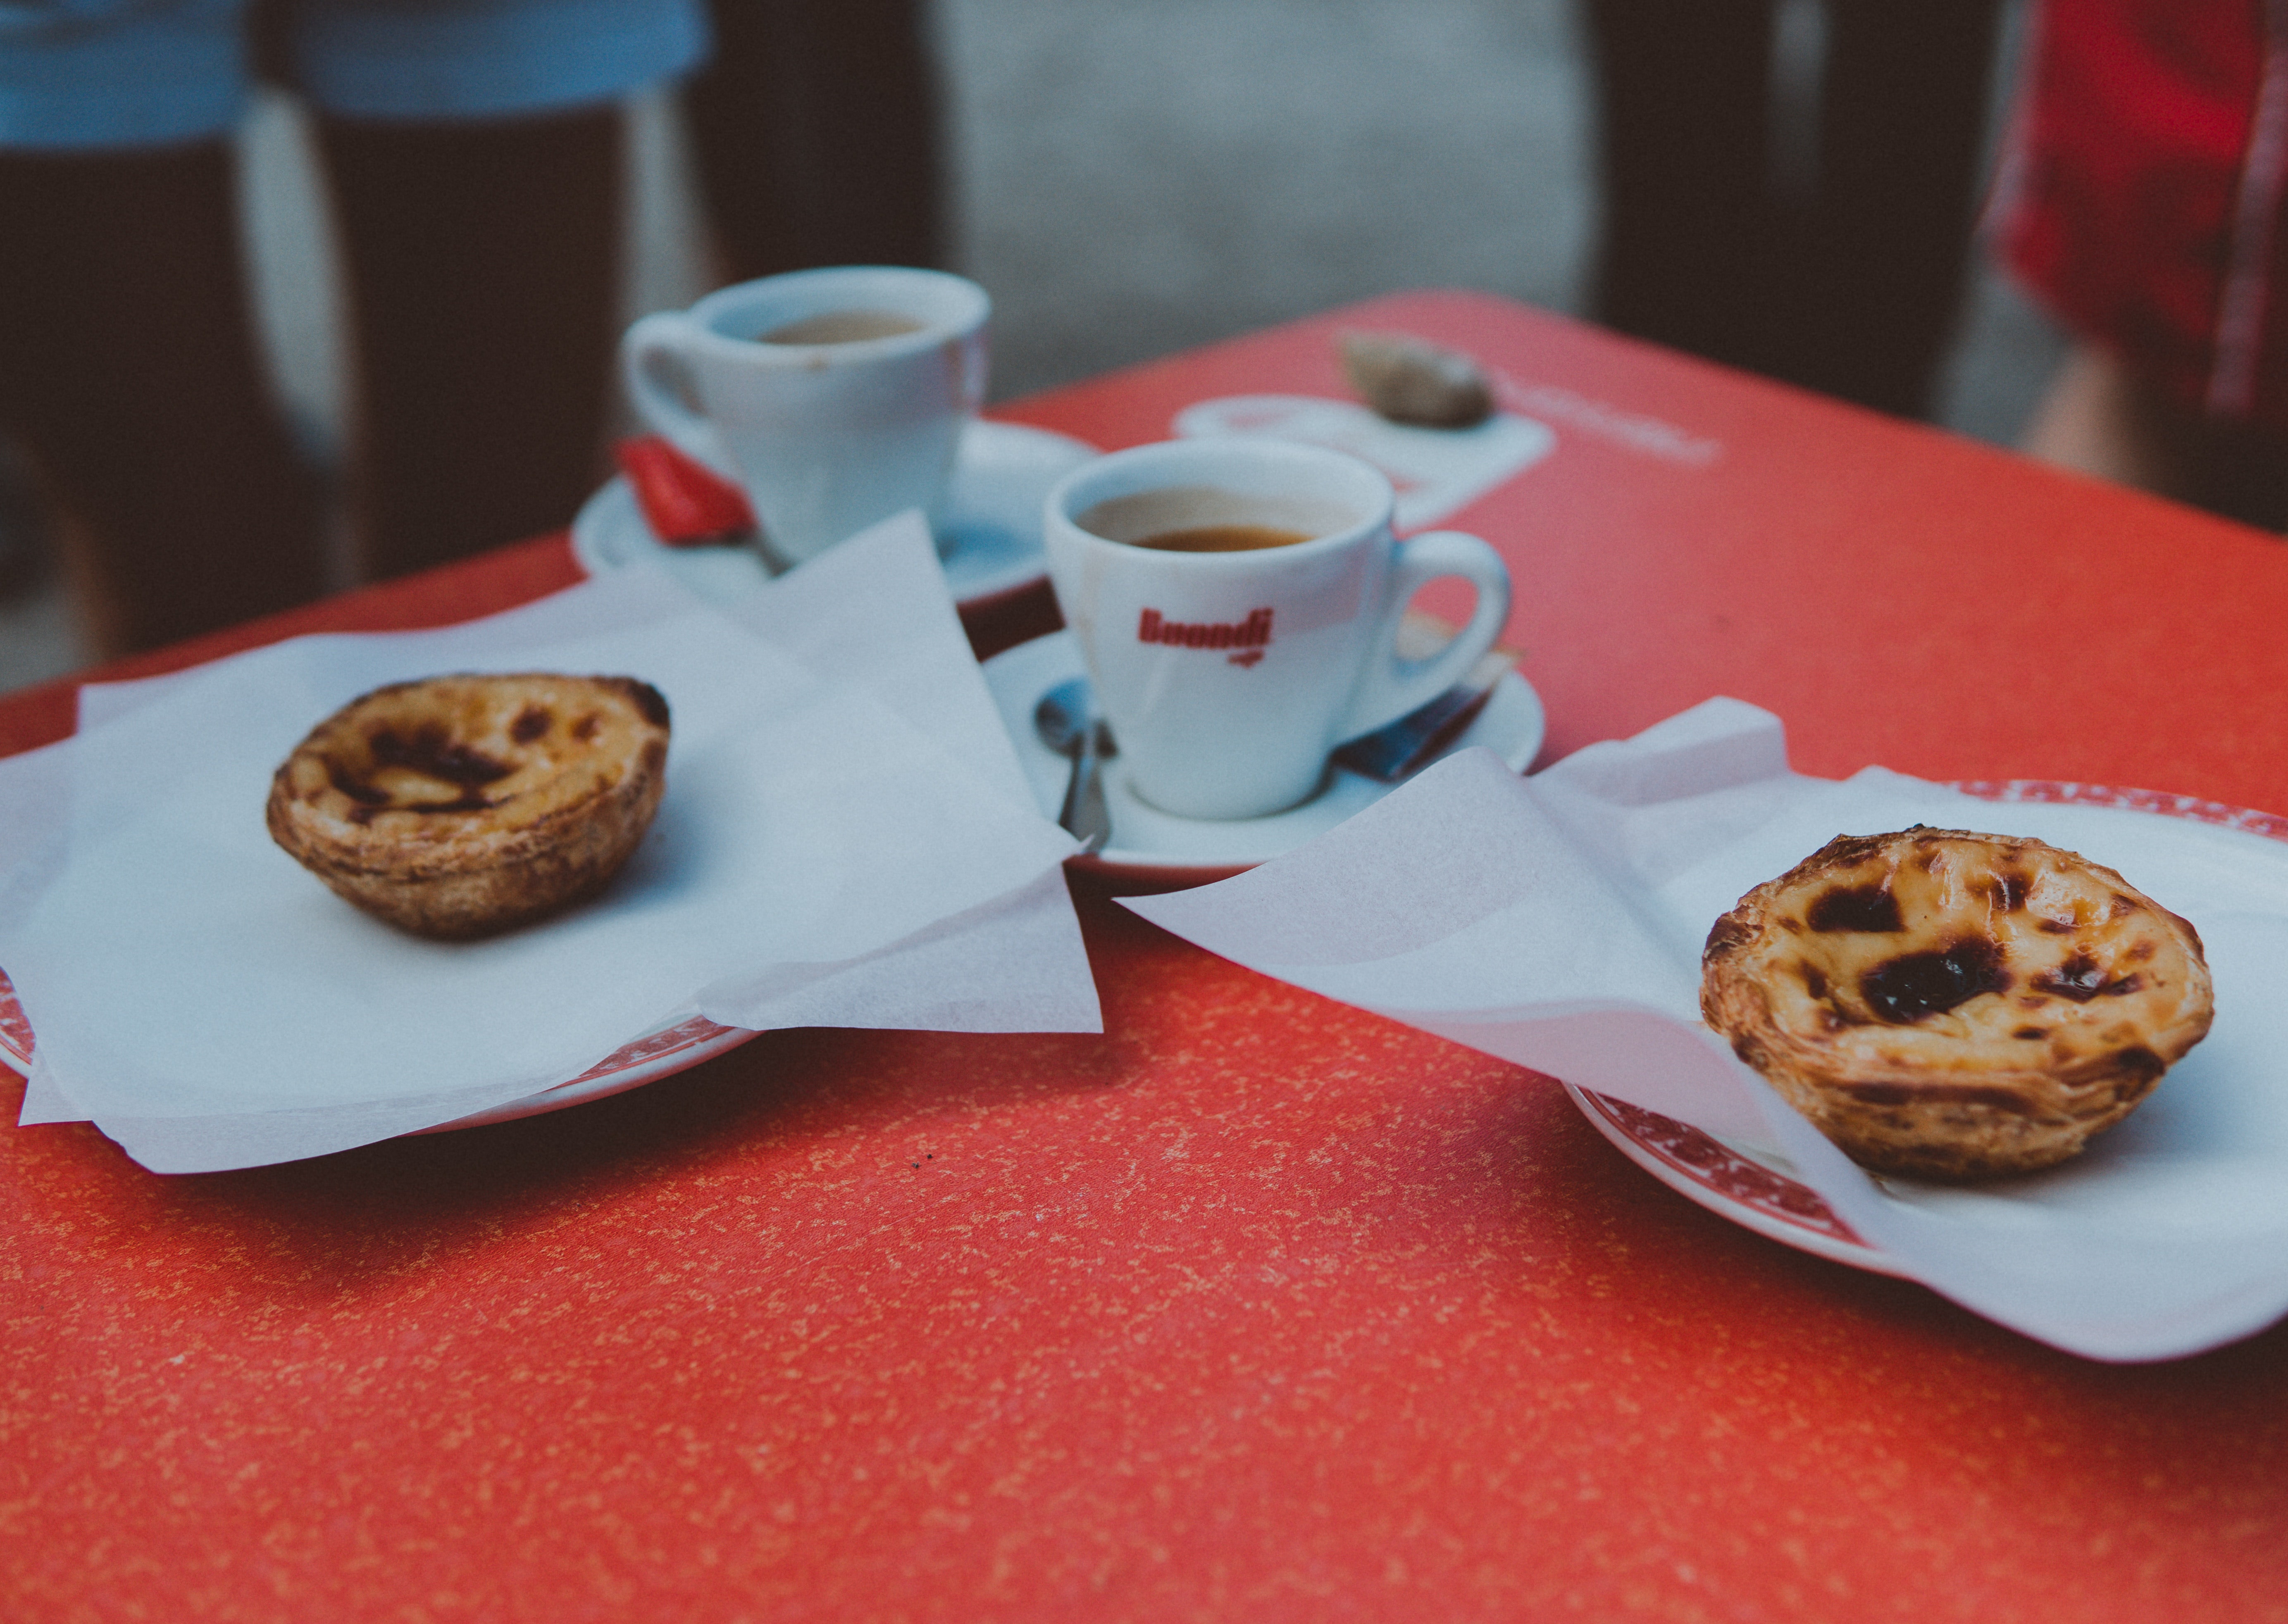
dessert, cup, baking, snack, sweetness, food, cookies and crackers, muffin, breakfast, baked goods, cookie, finger food